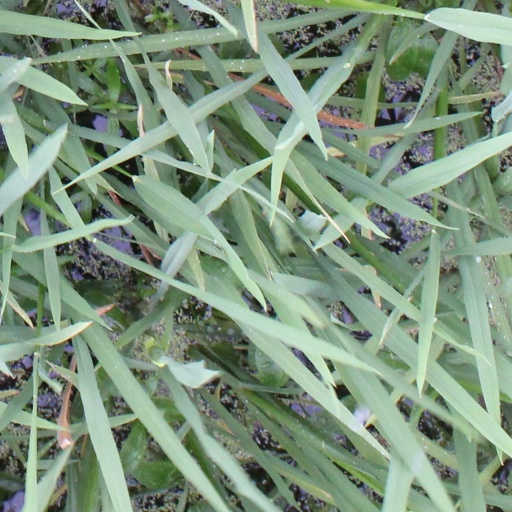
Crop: rice